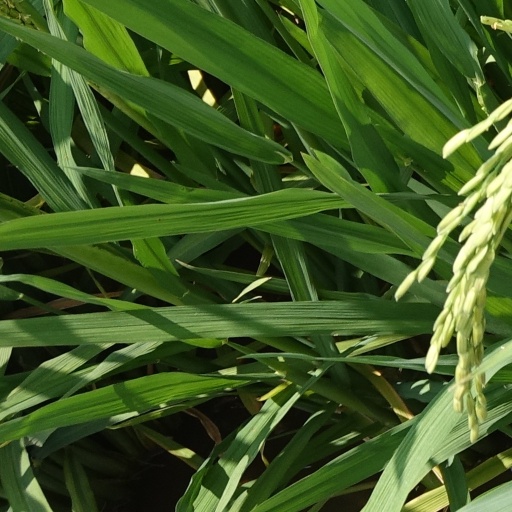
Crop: rice